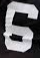
Number: 6